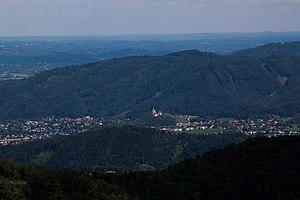
Judendorf-Straßengel est une ancienne commune autrichienne du district de Graz-Umgebung en Styrie, incorporée depuis janvier 2015 dans la municipalité de Gratwein-Straßengel.